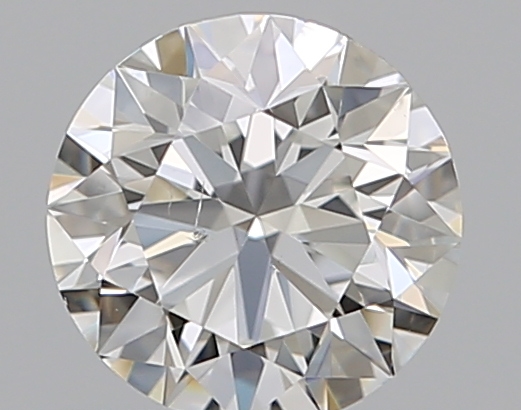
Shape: round
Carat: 0.5
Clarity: VS2
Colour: J
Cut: EX
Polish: EX
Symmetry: EX
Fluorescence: F
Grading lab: GIA
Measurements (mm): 5.05 x 5.08 x 3.14